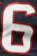
Number: 6